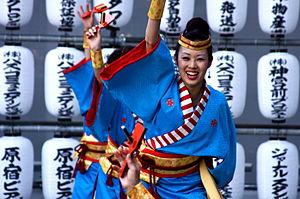
Le yosakoi est un style unique de danse originaire du Japon. Dans le dialecte de la province de Tosa le terme « yosakoi » signifie « viens la nuit ». Le yosakoi est apparu dans la ville de Kōchi, en 1954, comme une interprétation moderne de la danse Awa-Odori, une danse traditionnelle des festivals d'été. Le style yosakoi s'est depuis répandu dans le reste du Japon et également à l'étranger. Le style de danse est très énergique, combinant des mouvements de danse traditionnelle japonaise avec de la musique et des rythmes modernes. Les chorégraphies sont souvent réalisées pour être interprétées par de larges groupes de personnes. Parallèlement aux écoles professionnelles de yosakoi et des équipes officielles, le yosakoi est également présent lors de manifestations scolaires. Le yosakoi se pratique à tous les âges, par les hommes comme les femmes, en équipes mixtes ou non.